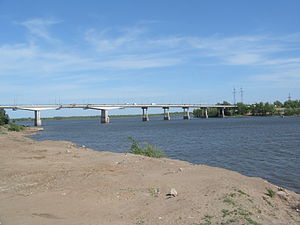
Samara (Volga)
Sydbroen over Samara
Samara er en venstre biflod til Volga i Orenburg og Samara oblast i Den russiske føderation. Floden udspringer i Obsjtjij Syrt i Perevolotskij rajon, Orenburg oblast og udmunder i Saratovreservoiret ved Samara i Samara oblast.